Yamaha TTR250

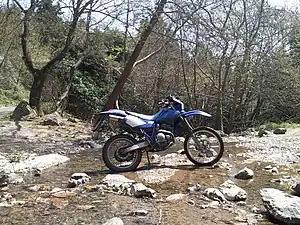

The Yamaha TT-R250 is an entry-level trail bike that Yamaha produced from 1999 to 2006 to compete with the Honda XR250R. The TT-R250 was equipped with electric start, and was designed to be reliable and long-lived.